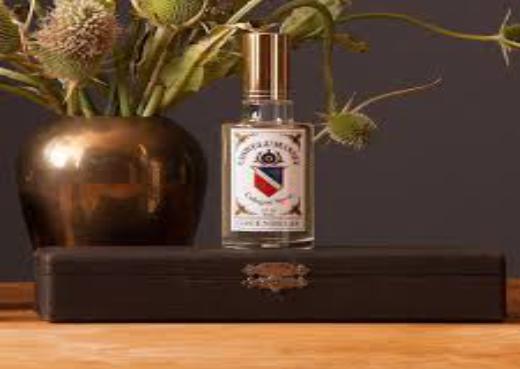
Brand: Caswell Massey
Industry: Necessities